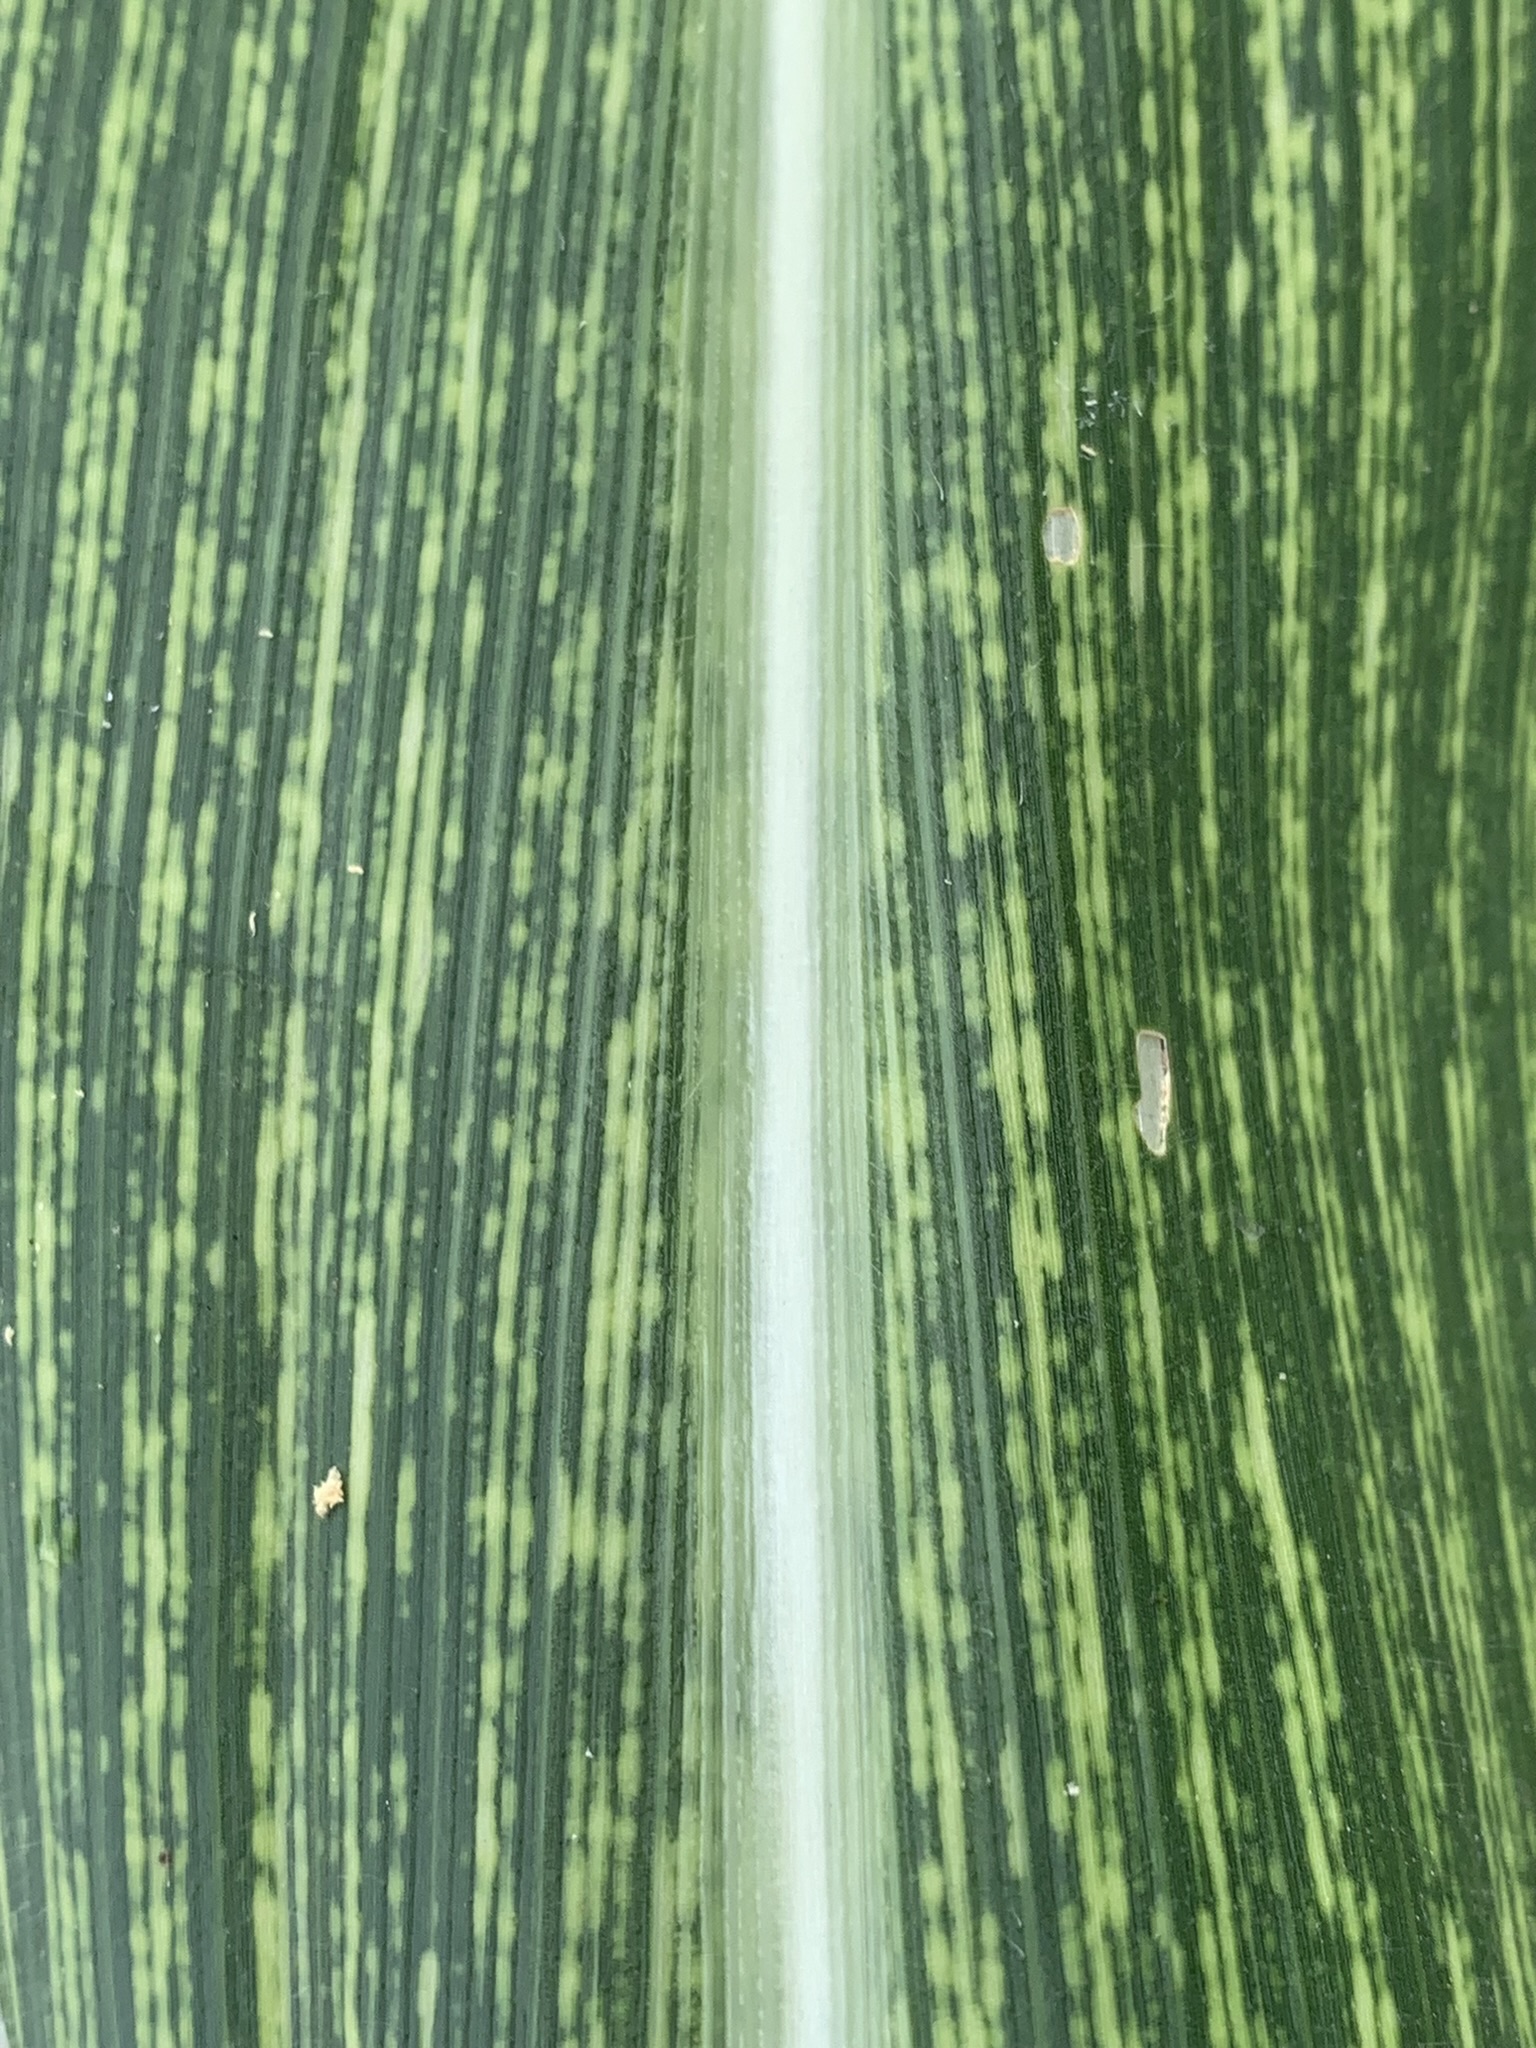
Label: MSV